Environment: real
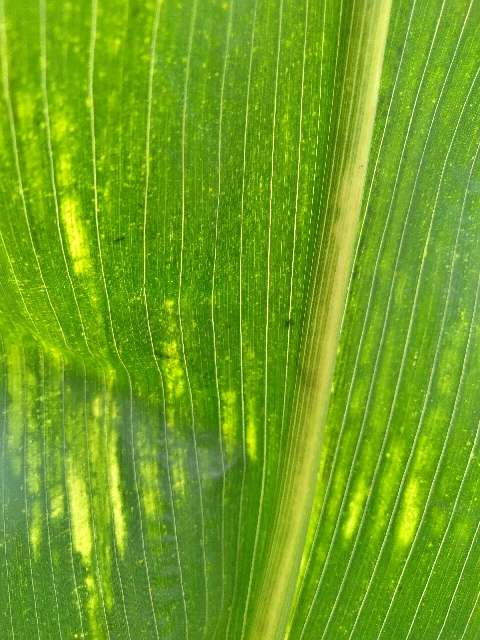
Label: lethal_necrosis